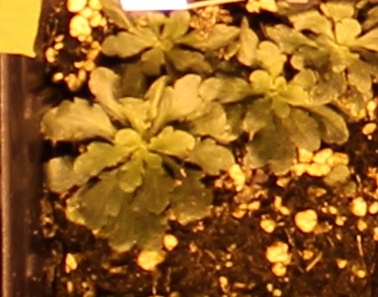
Label: Horseweed